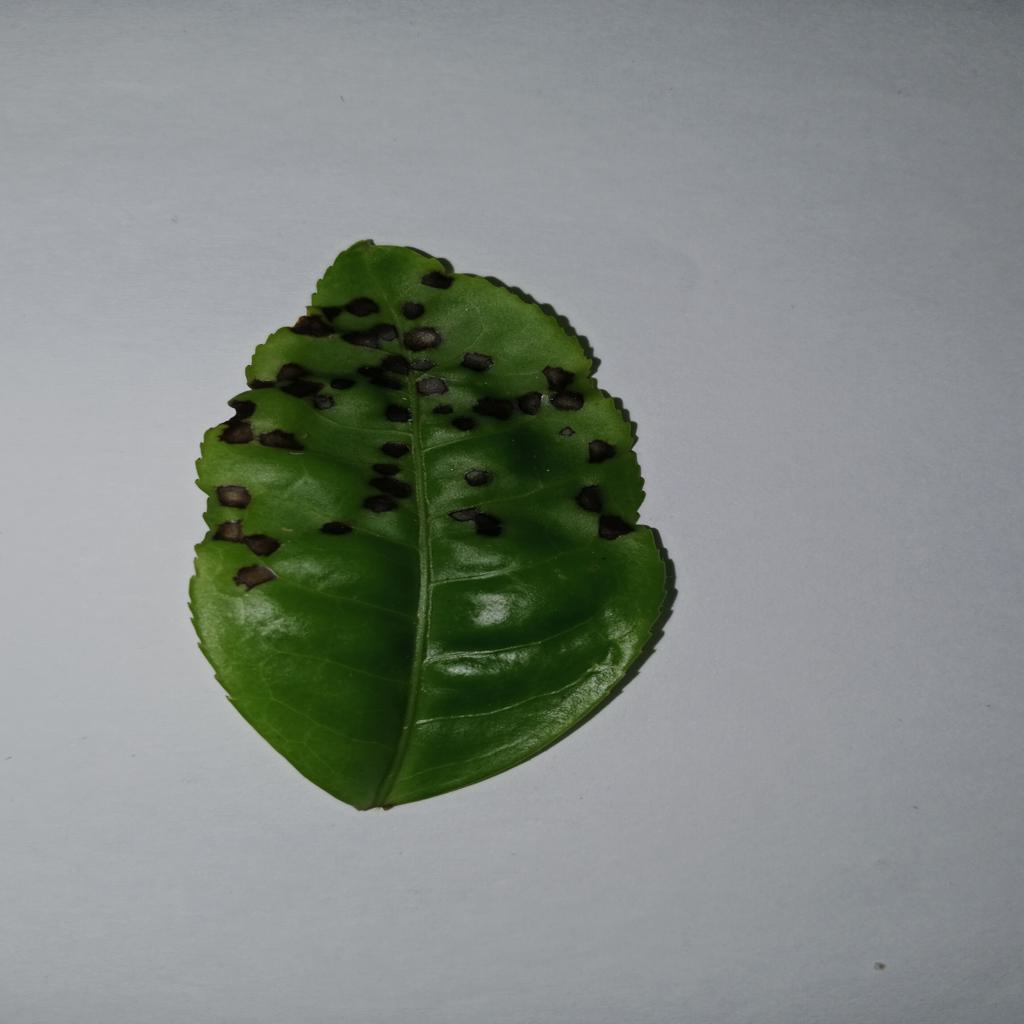
Label: Tea red scab